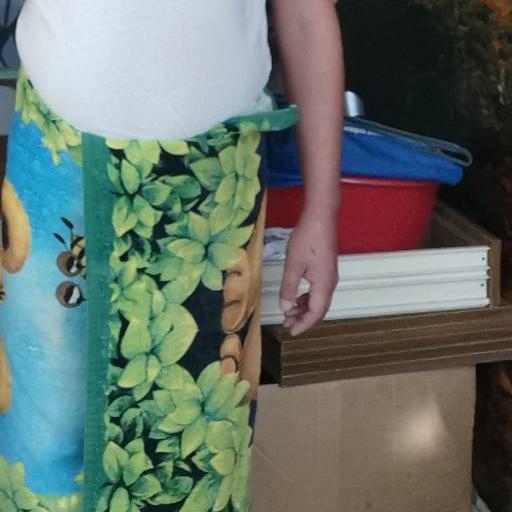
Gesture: no_gesture